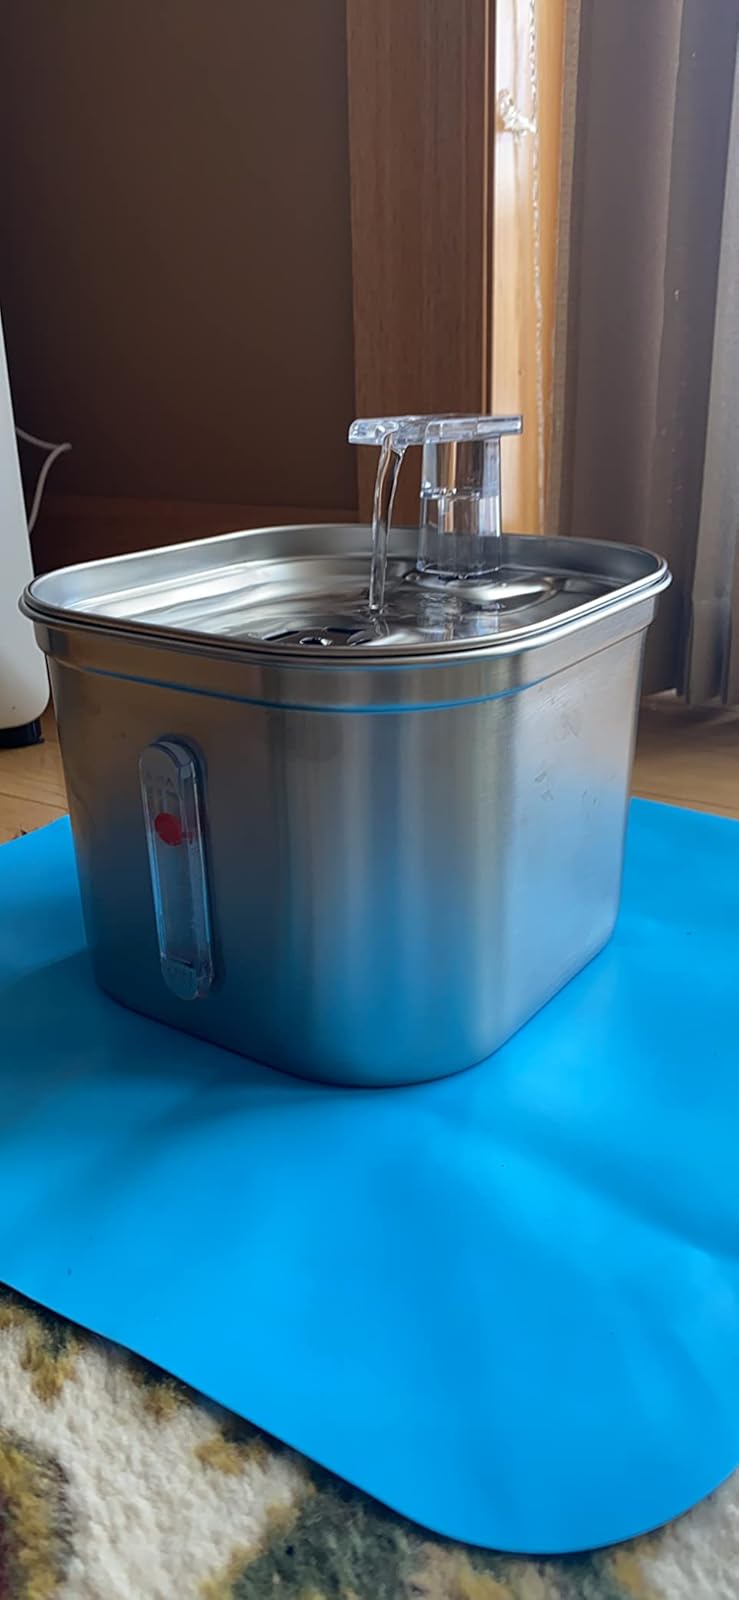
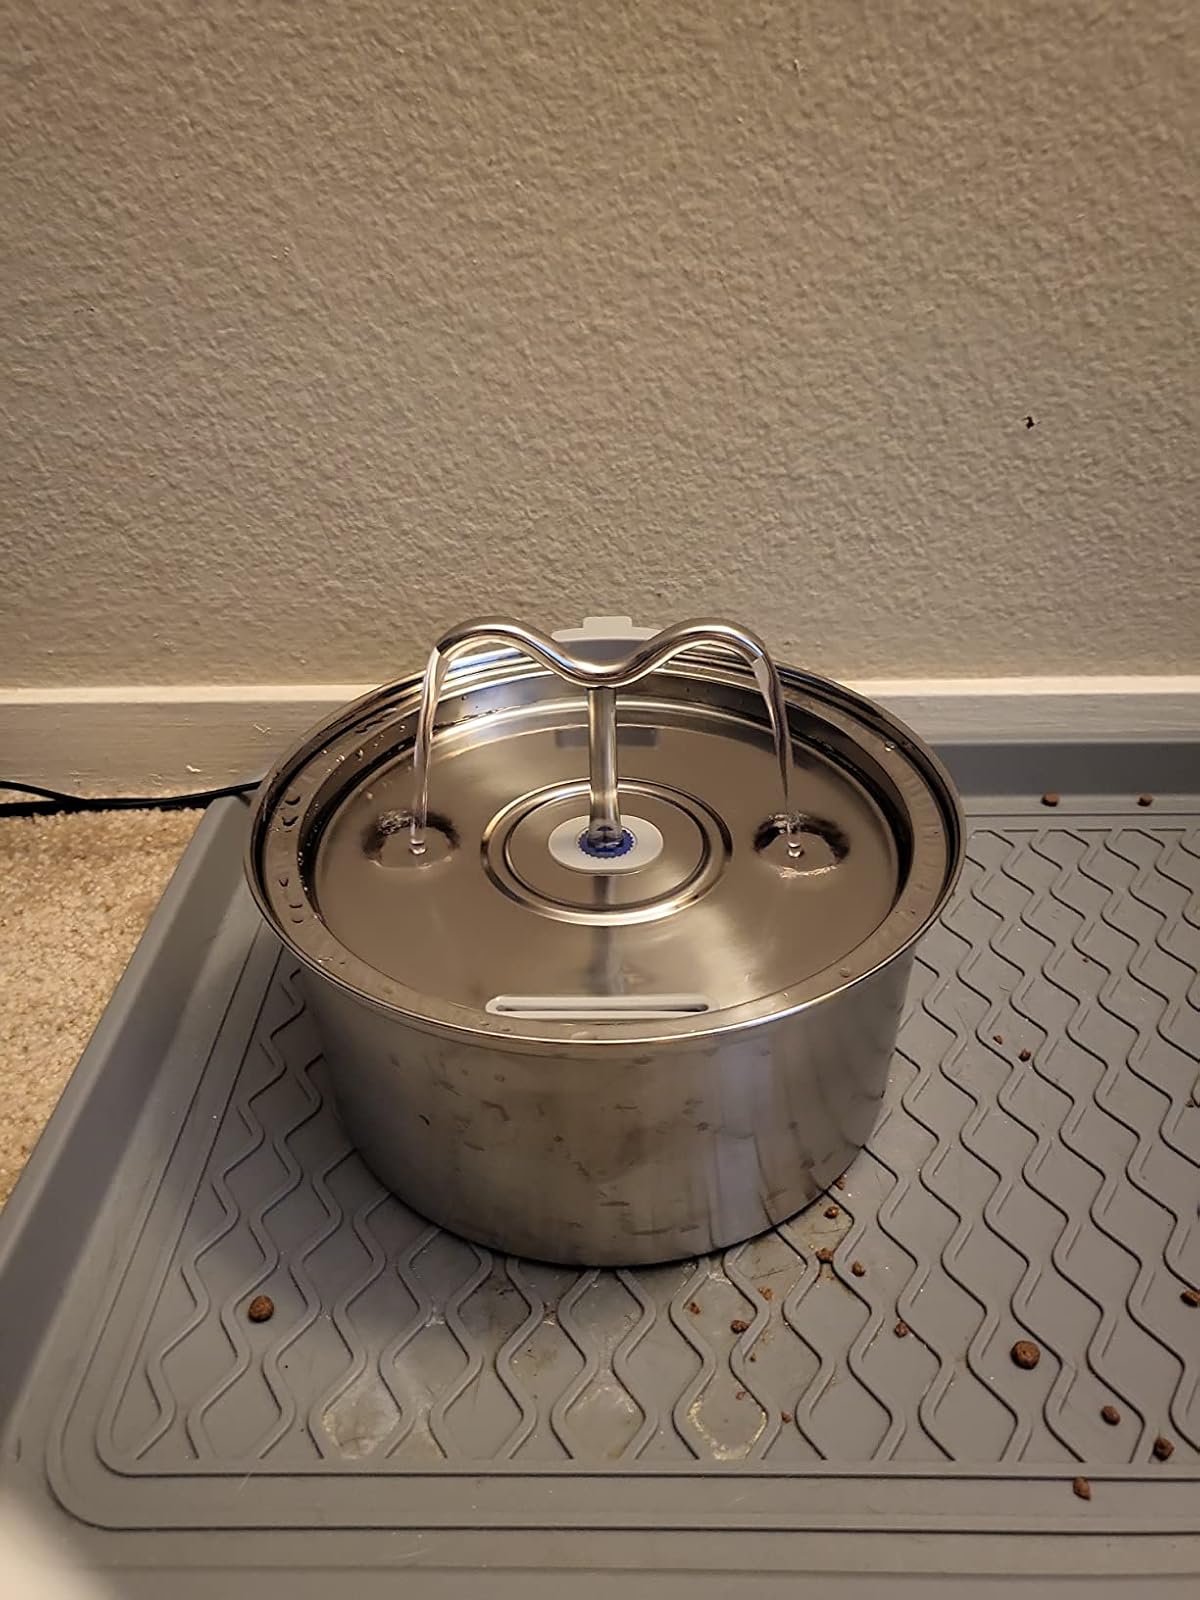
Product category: items_bowl
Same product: no